Menards

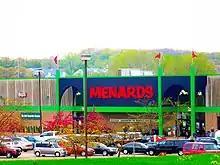
Menards of East Madison, Wisconsin, pictured in 2012 (closed and relocated to Sun Prairie in 2018)

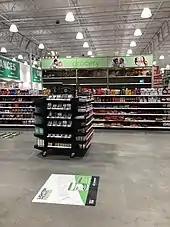
Grocery section of Menards store in Traverse City, Michigan

Menards was founded as Menard Cashway Lumber. In the early 1980s, the "Cashway Lumber" name was dropped and the business became simply known to this day as Menards (though it was spelled with an apostrophe-s well into the 1980s).